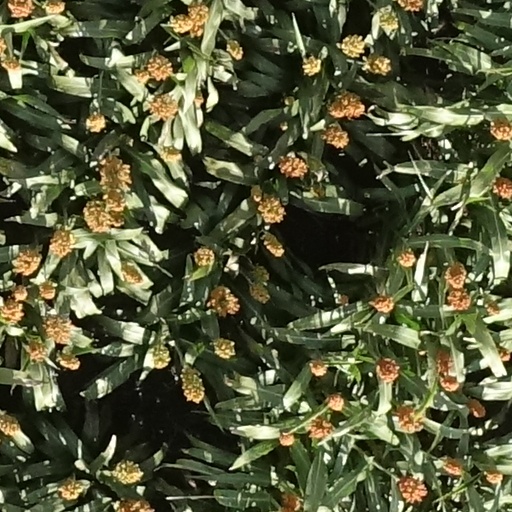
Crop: sorghum